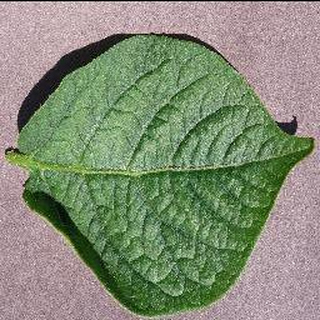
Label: healthy_potato